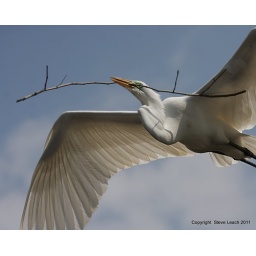
Good day for in flight, stick carrying white birds